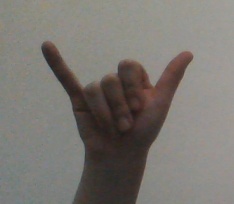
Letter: ya